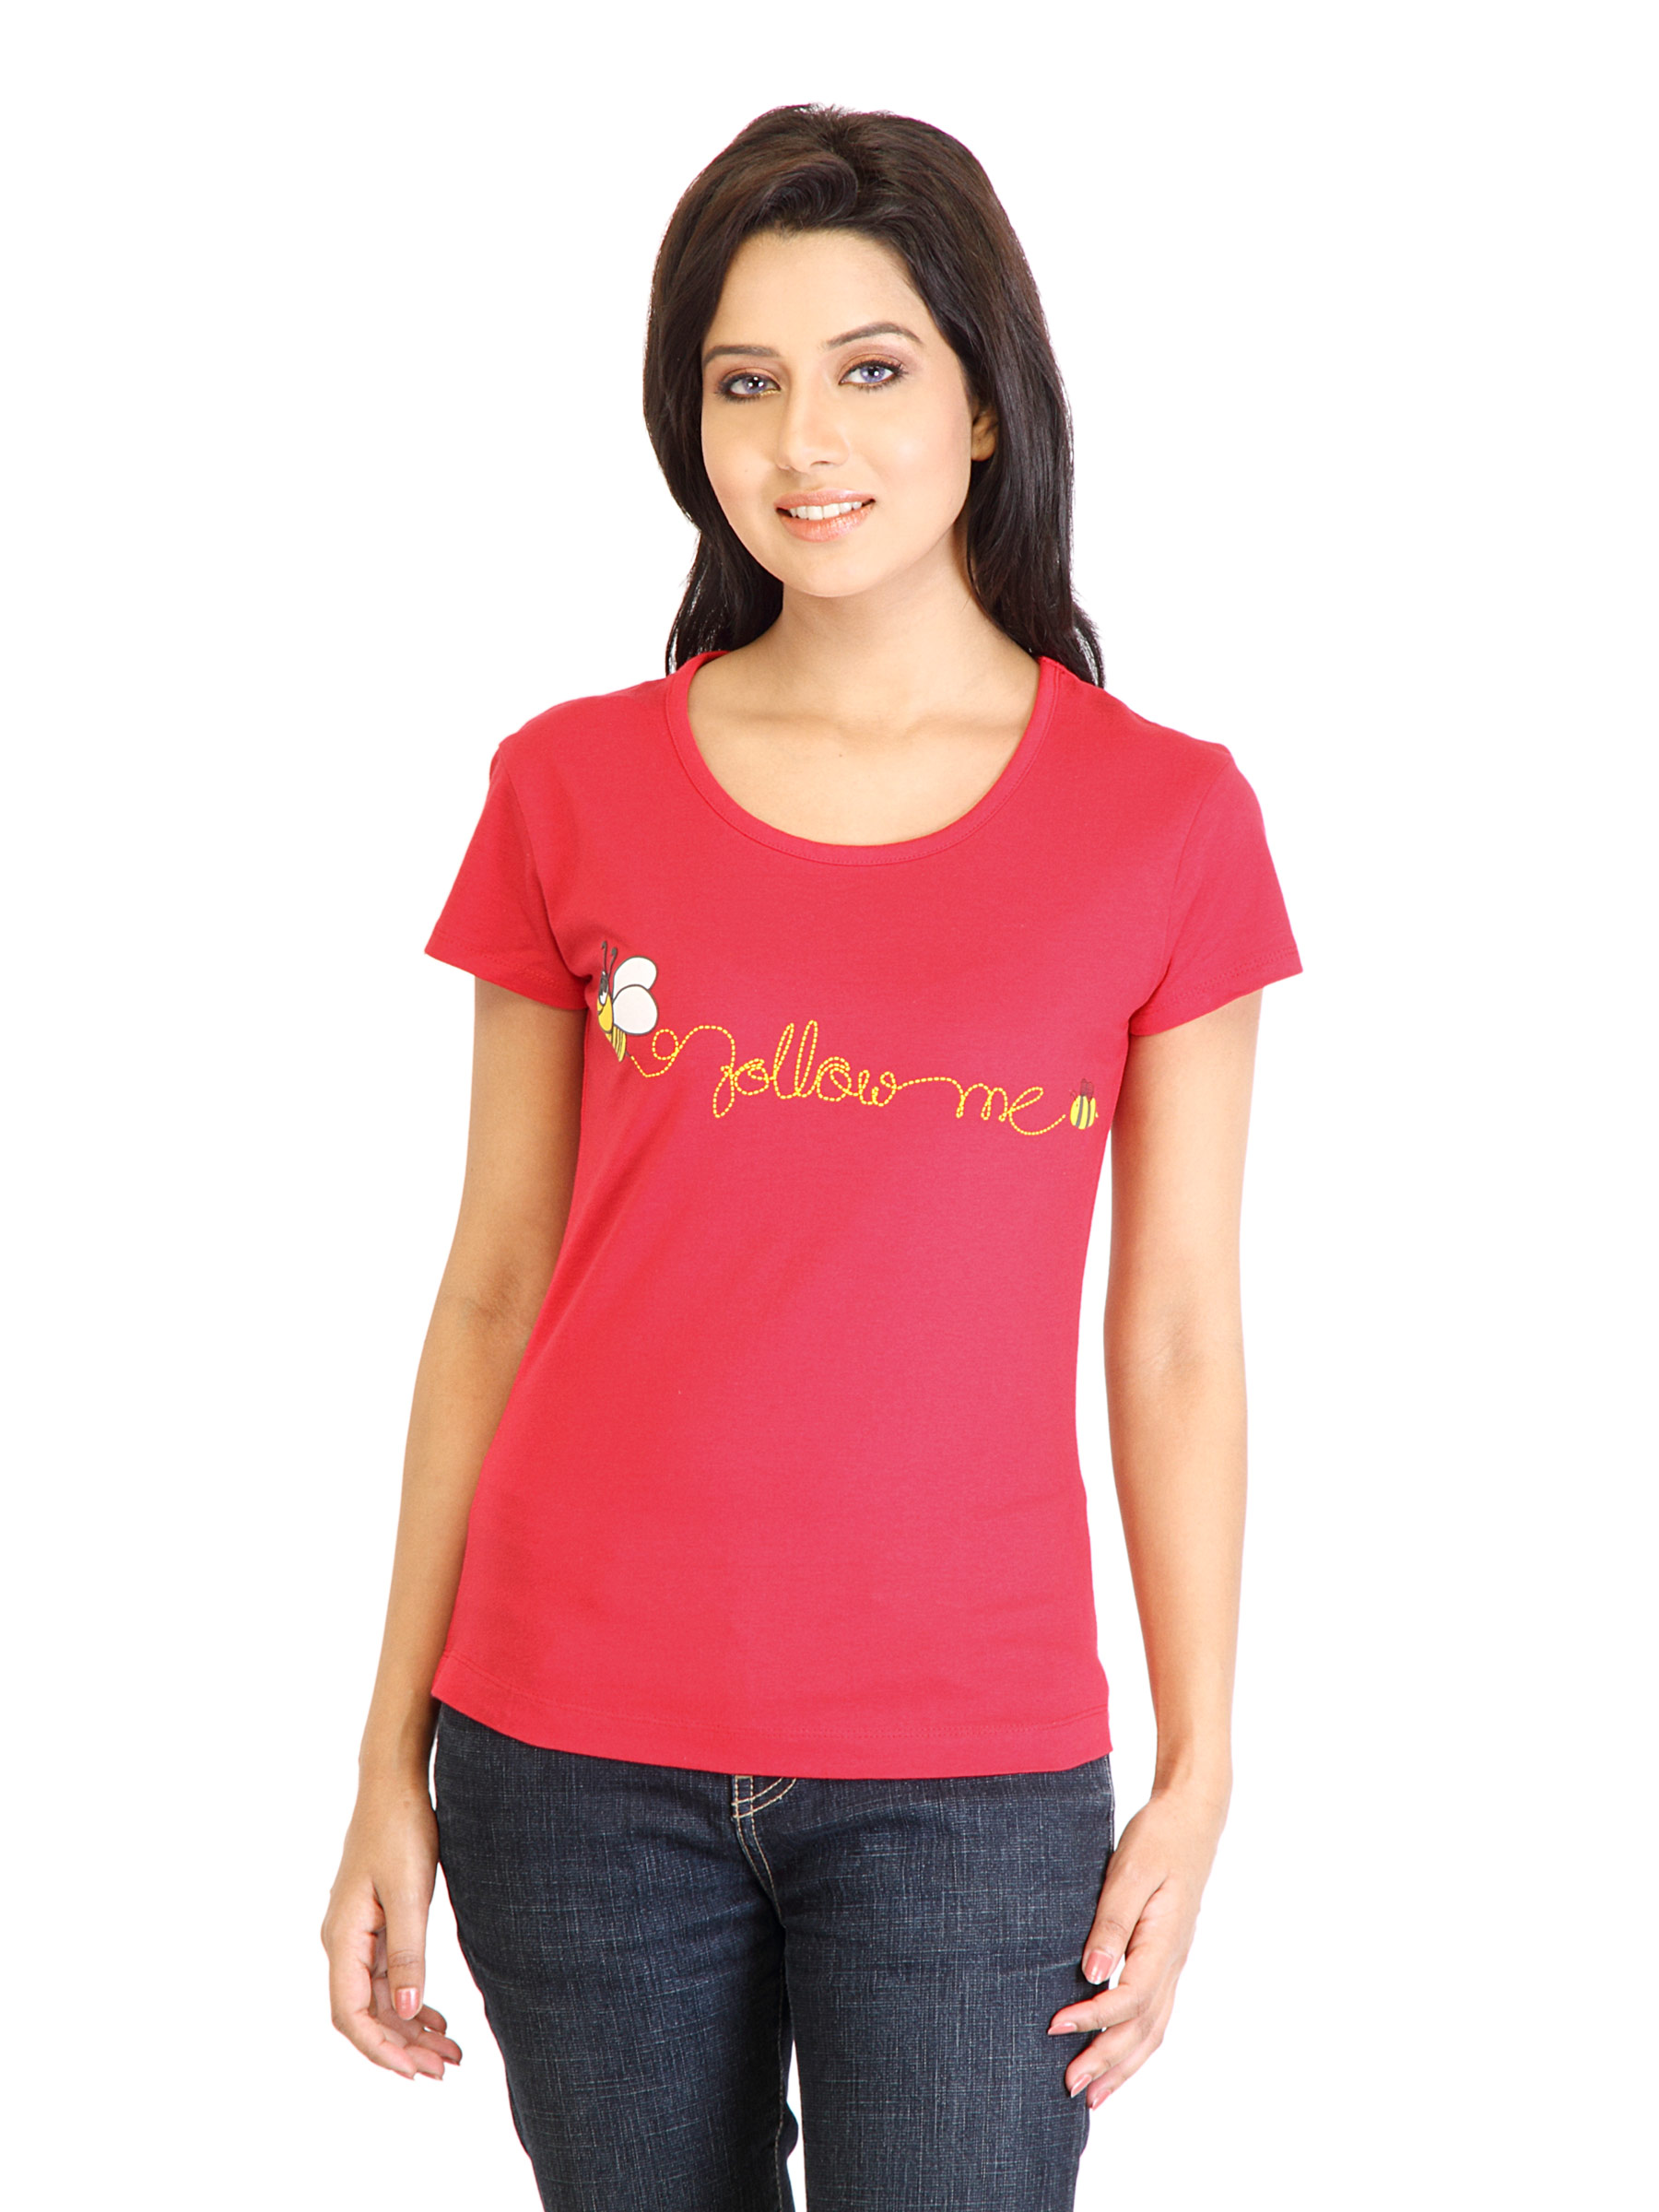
Tokyo Talkies Women Printed Red T-shirt
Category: Apparel / Topwear / Tshirts
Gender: Women
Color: Red
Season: Fall 2011
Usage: Casual